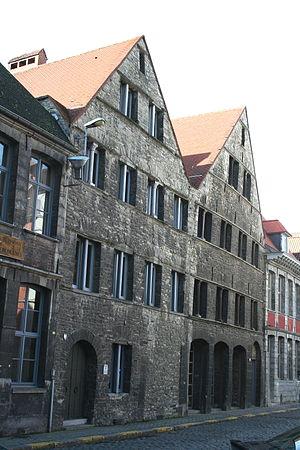
Tournai (Belgique), rue Barre Saint-Brice, 12-14 – Maisons romanes (1175-1200).
Une corporation est une association d’artistes, d’ouvriers ou d’artisans, laquelle avait un patron, un lieu de réunion et un drapeau sous lequel elle se rangeait pour exercer certains privilèges politiques ou remplir certains devoirs religieux ou civiques, d’où par extension le nom de bannière donné à cette association, et comme il y eut au terme des luttes sociales, 36 groupes de ce genre, on désigna l’ensemble des corporations des métiers sous le nom des 36 bannières.